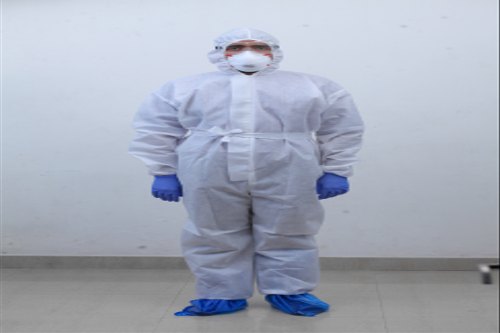
Objects detected:
Mask
Gloves
Gloves
Coverall